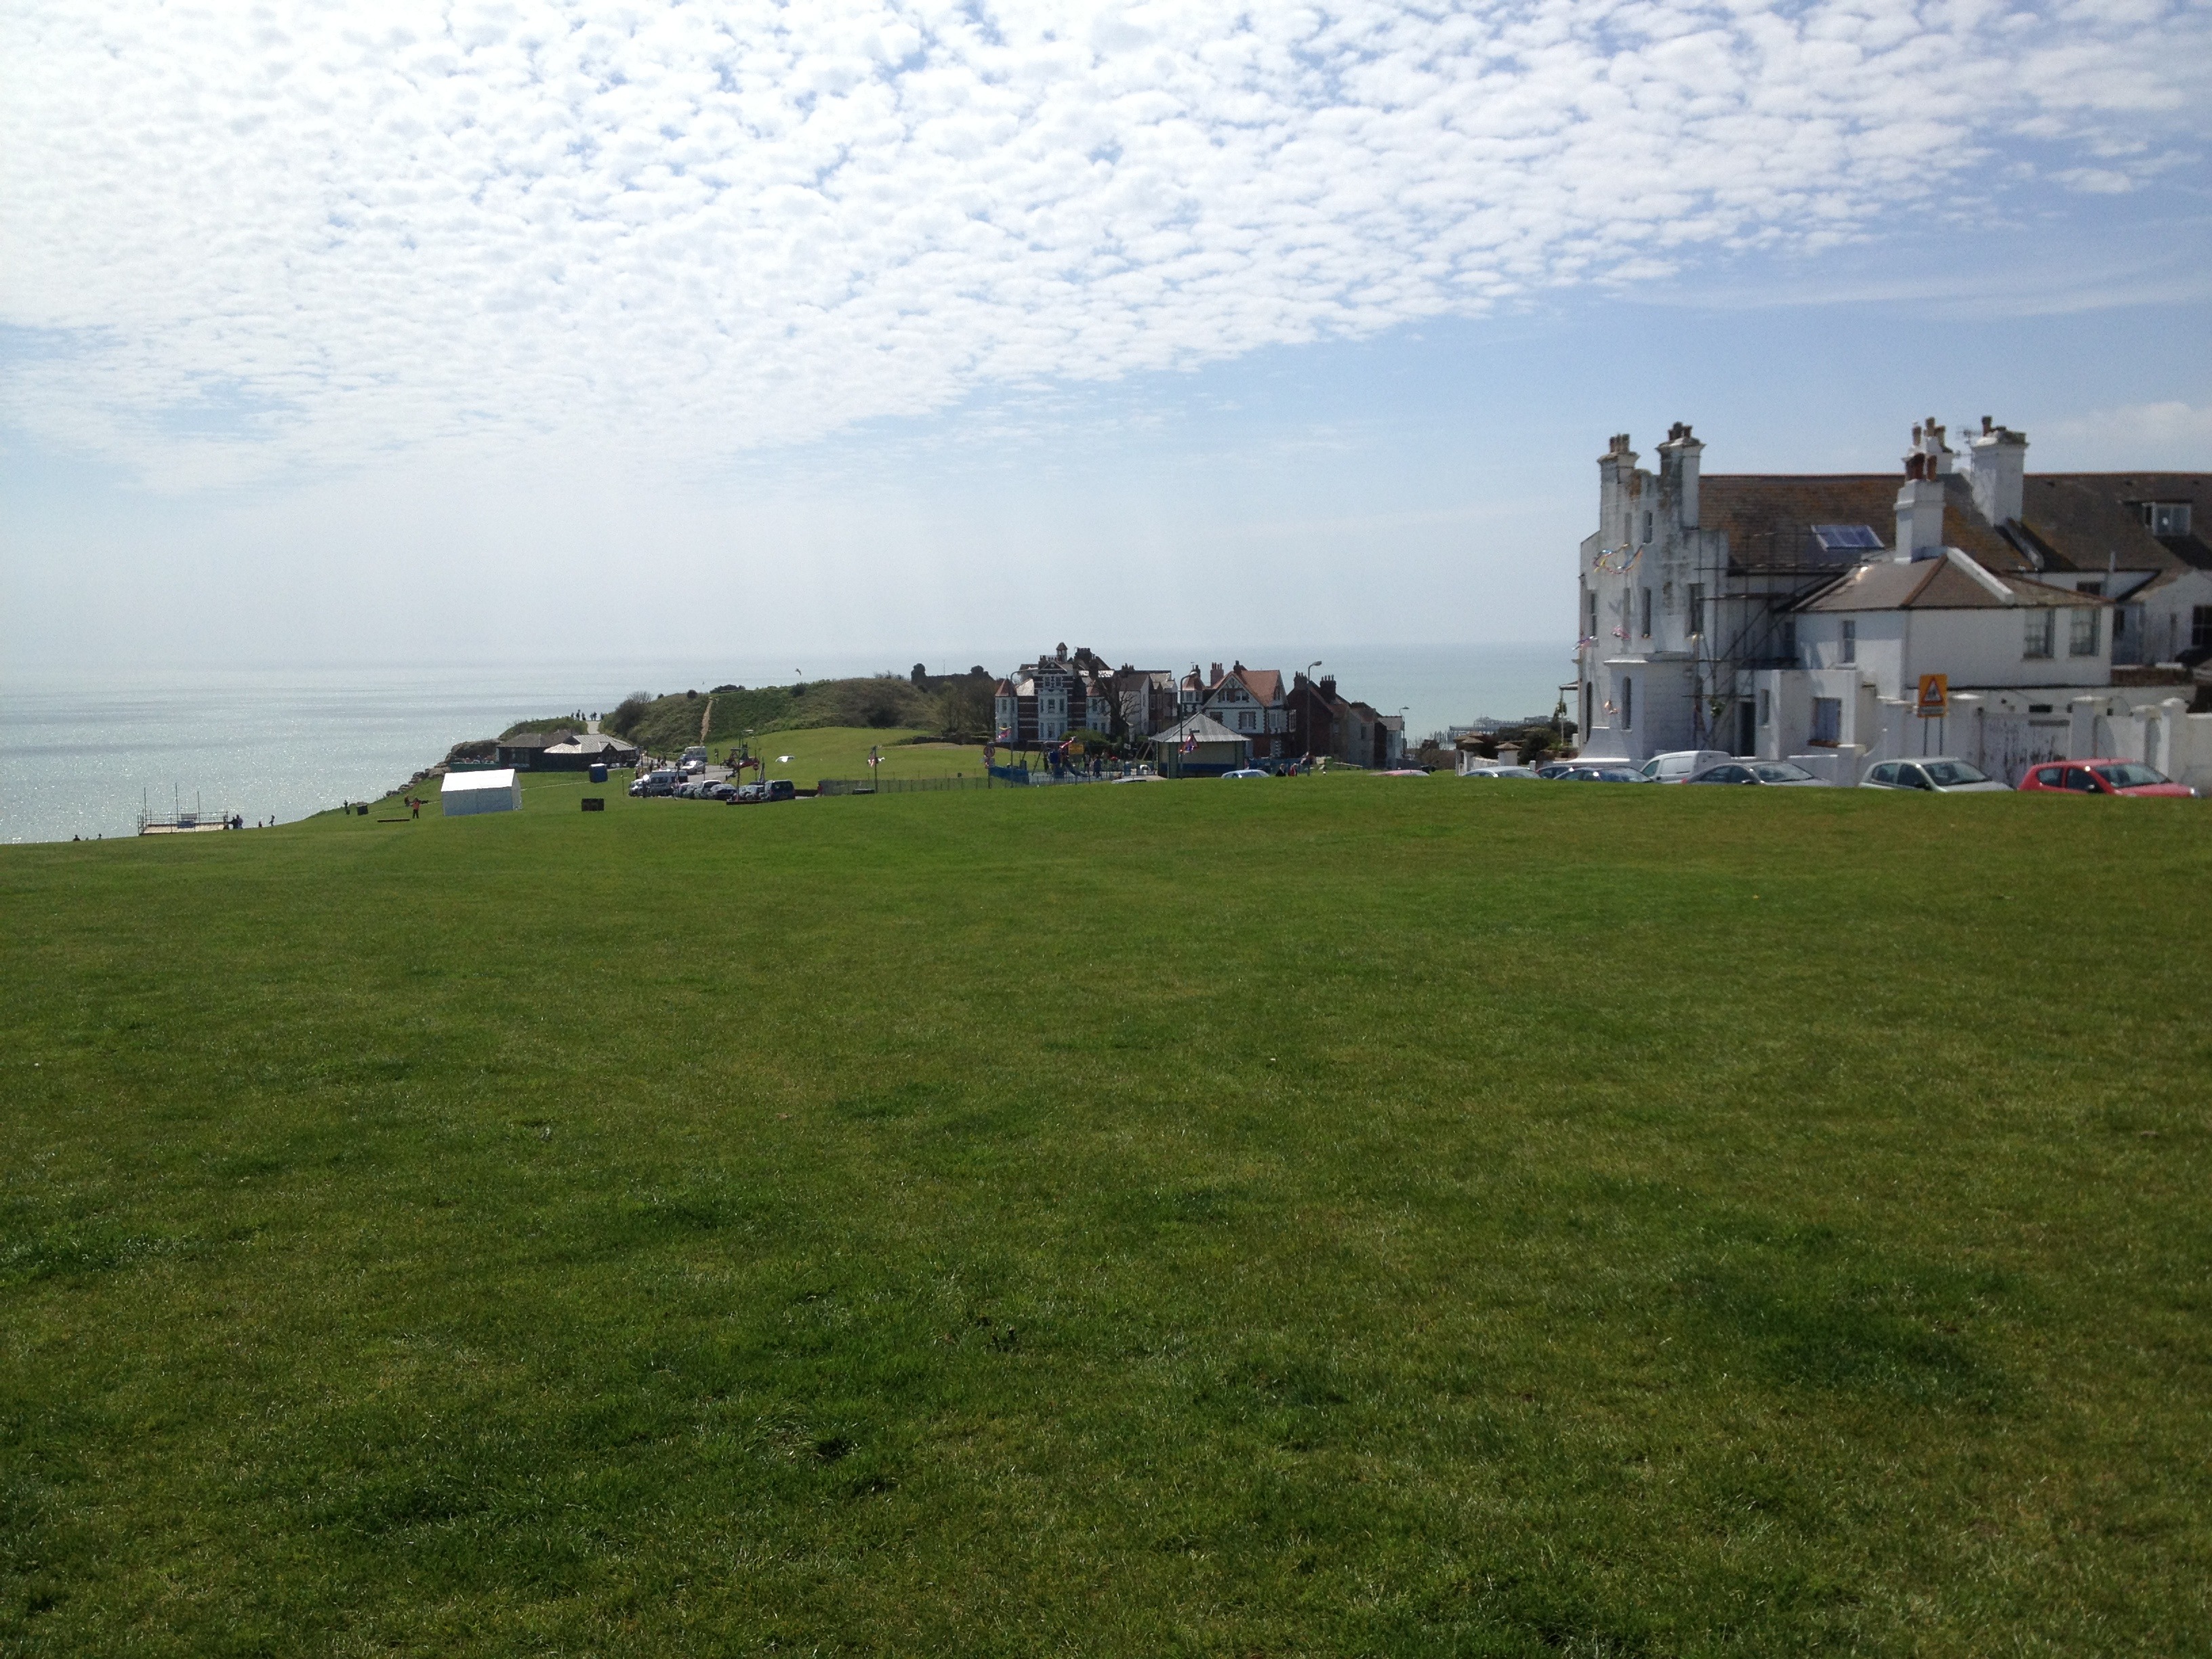
landscape, sea, coast, nature, grass, horizon, mountain, sky, lawn, meadow, hill, country, terrain, outside, clouds, folk, folk festival, rural area, hastings